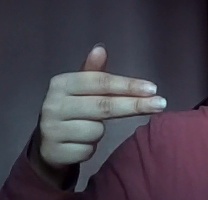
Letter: ghain